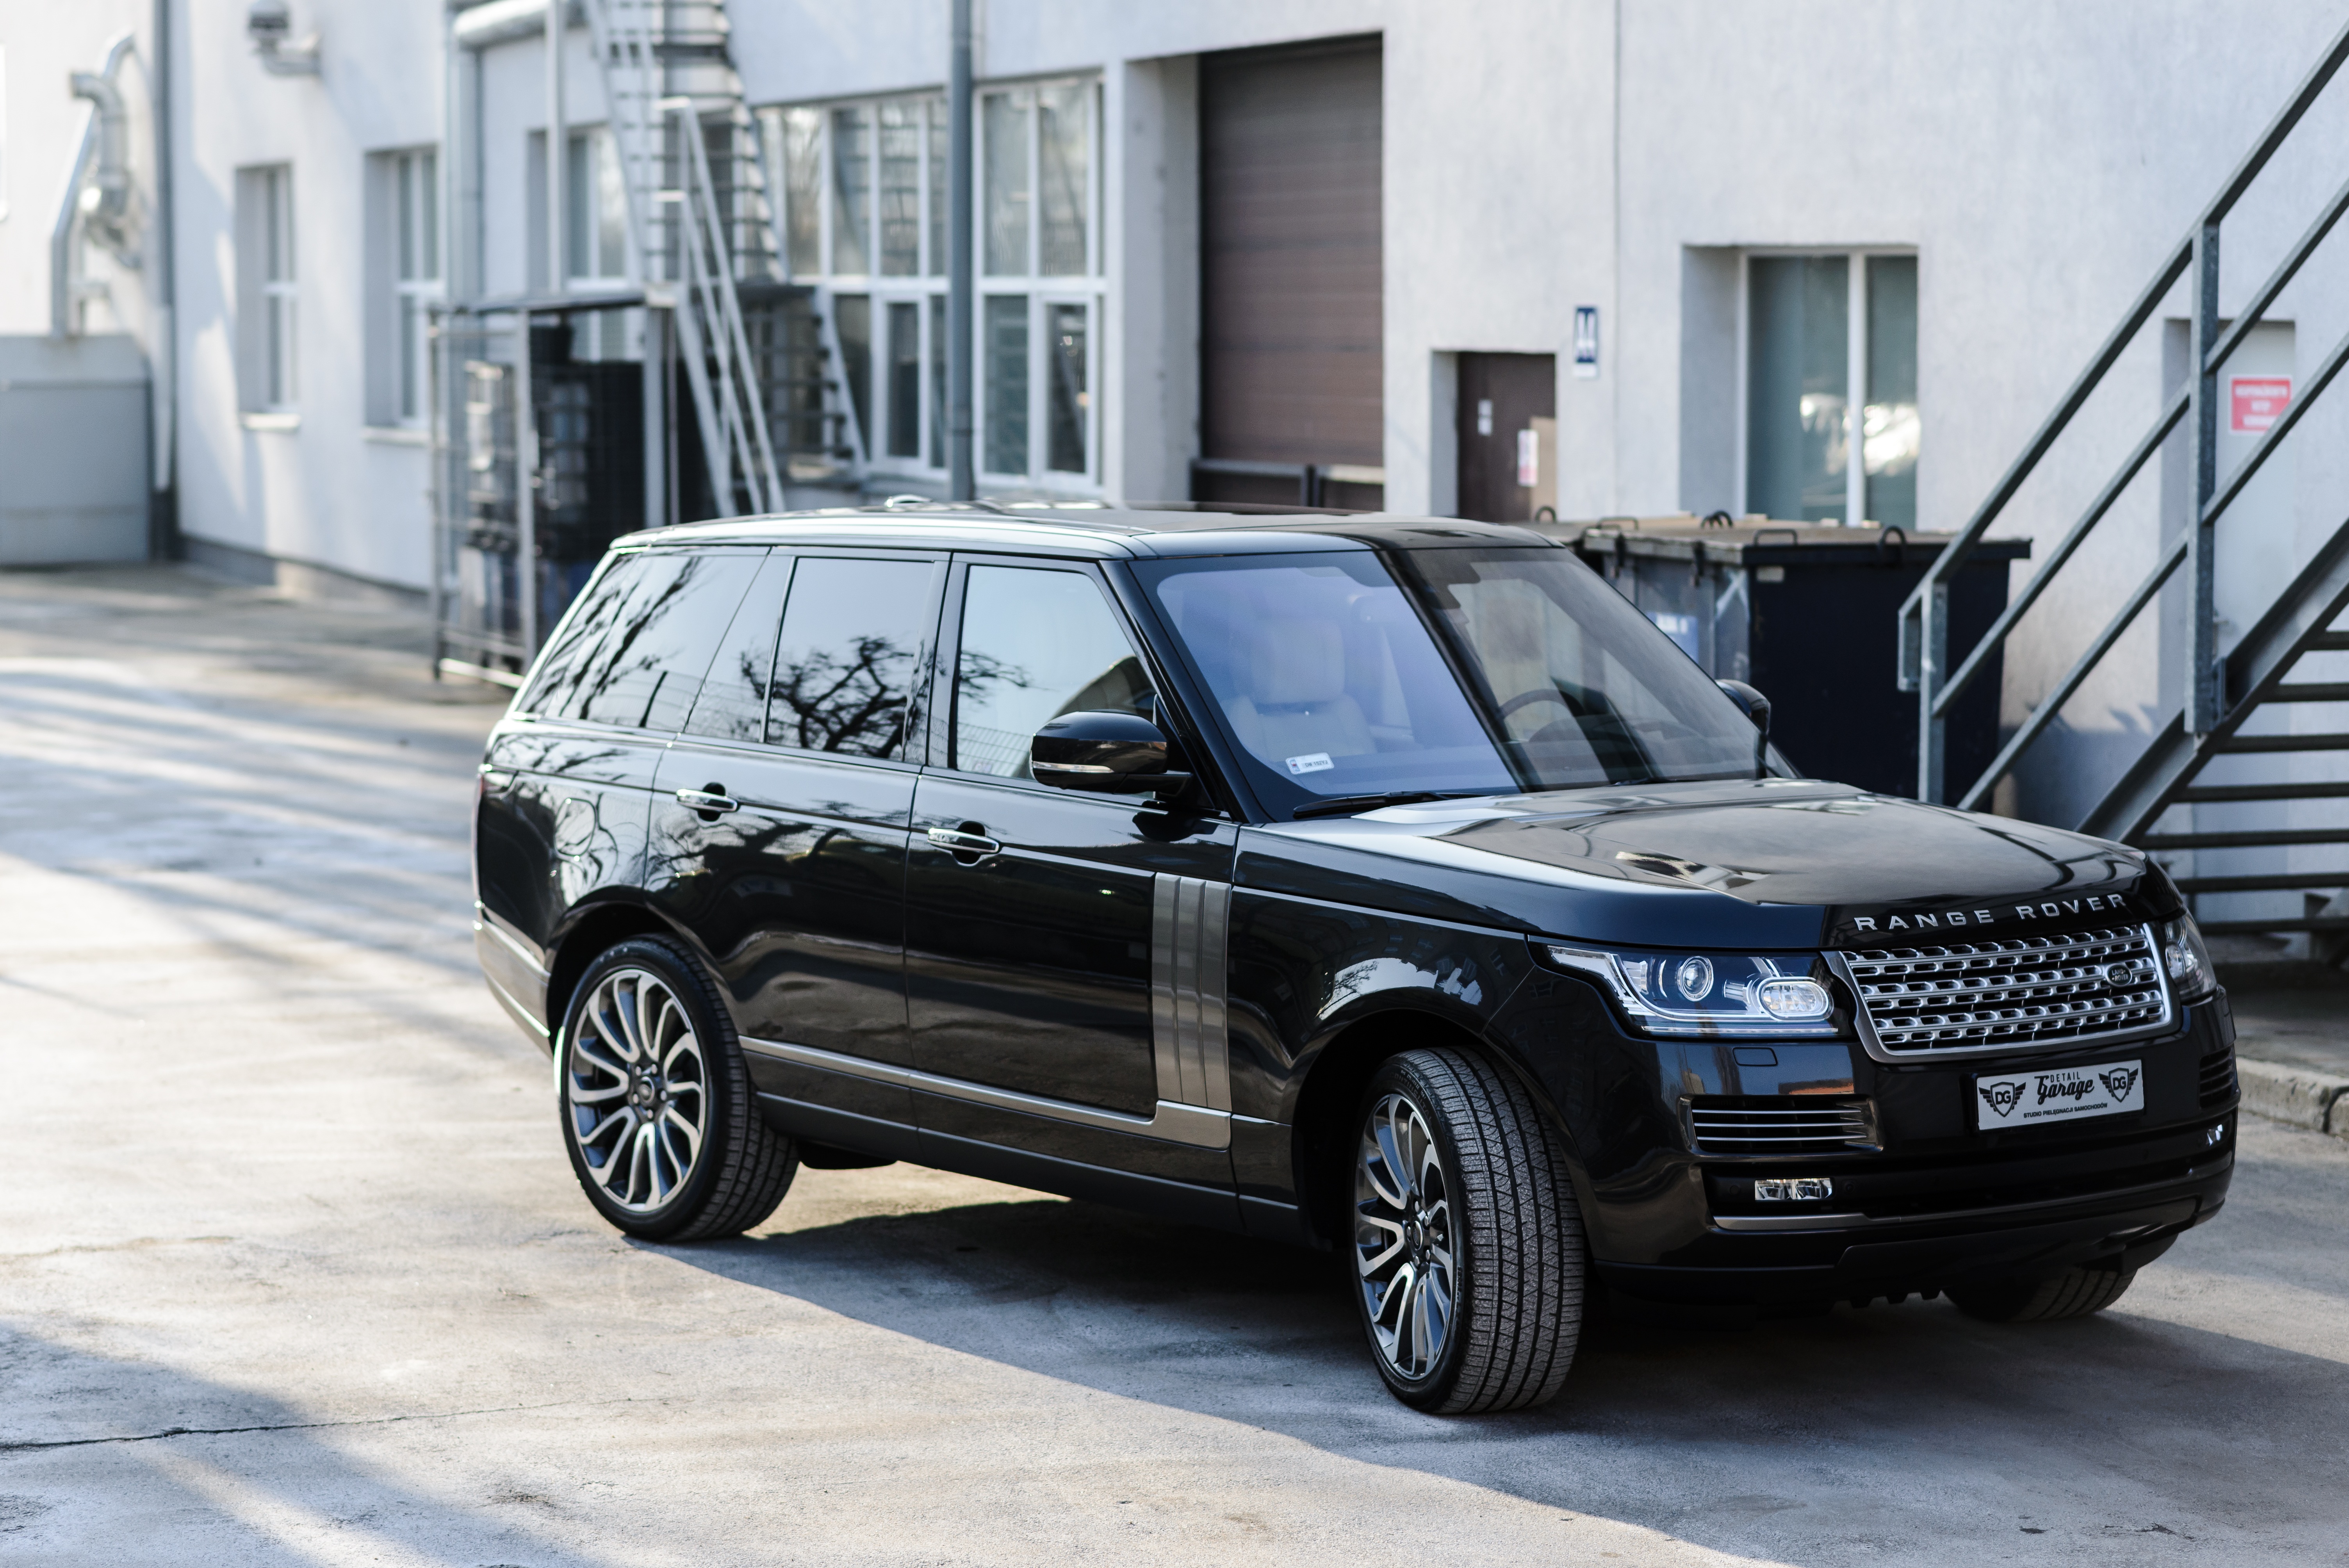
mobile, outdoor, technology, track, sport, traffic, car, wheel, automobile, driving, jeep, land, range, transport, truck, reflection, vehicle, drive, auto, gray, business, black, extreme, speed, tourism, modern, rover, luxury, engine, style, elegant, expensive, offroad, service, elegance, stylish, lux, range rover, 4x4, off road, exclusive, sport utility vehicle, land vehicle, automobile make, luxury vehicle, family car, compact sport utility vehicle, range stormer